Drug prohibition

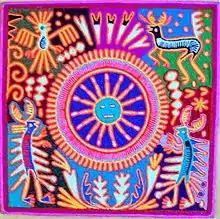
Huichol religion worshiped the god of Peyote, a drug.

The prohibition on alcohol under Islamic "Sharia" law, which is usually attributed to passages in the "Qur'an", dates back to the early seventh century. Although Islamic law is often interpreted as prohibiting all intoxicants (not only alcohol), the ancient practice of hashish smoking has continued throughout the history of Islam, against varying degrees of resistance. A major campaign against hashish-eating Sufis were conducted in Egypt in the 11th and 12th centuries resulting among other things in the burning of fields of cannabis.